Question: Please indicate a possible affordance area of the bed that can be used for lying down
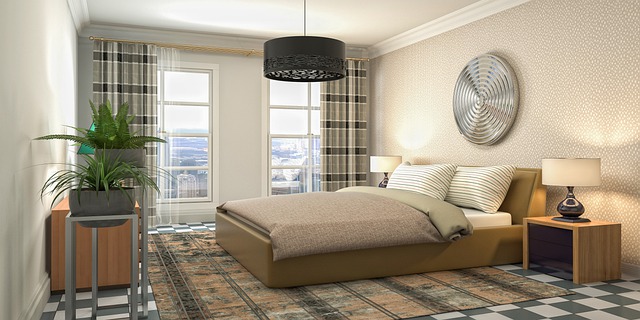
Answer: [215.5, 185, 473.5, 224]